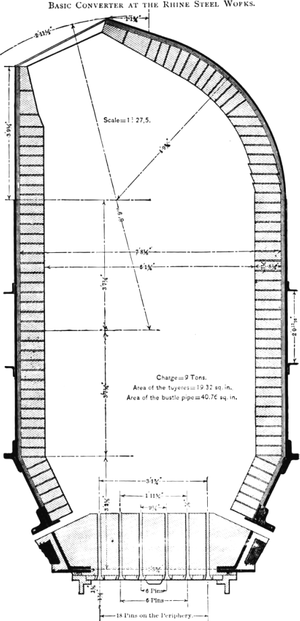
Maçonnage en briques basiques d'un convertisseur Thomas.
Le procédé Thomas ou procédé Thomas-Gilchrist est un procédé historique d'affinage de la fonte brute, dérivé du convertisseur Bessemer. Il porte le nom de ses inventeurs qui le brevettent en 1877 : Sidney Gilchrist Thomas et son cousin Percy Carlyle Gilchrist. En permettant l'exploitation du minerai de fer phosphoreux, le plus abondant, ce procédé permet l'expansion rapide de la sidérurgie hors du Royaume-Uni et des États-Unis.